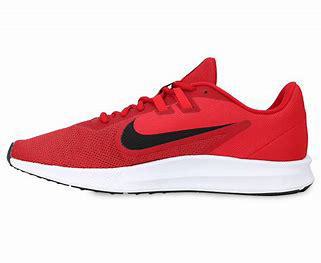
Brand: Nike
Model: Downshifter 9